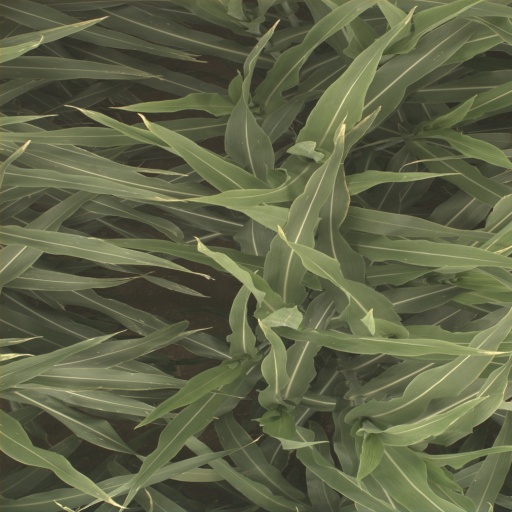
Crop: sorghum